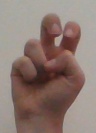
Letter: toot